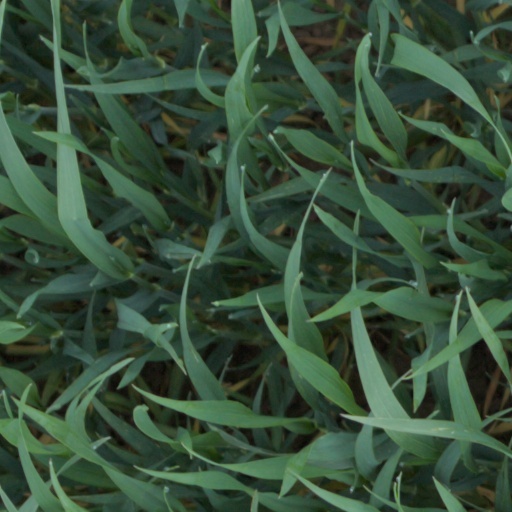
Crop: wheat